George J. Renner Jr. House

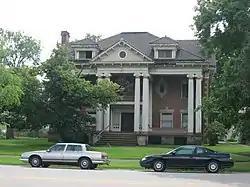
Front, seen from Wick Park

The George J. Renner Jr. House is a historic residence in the prestigious Wick Park neighborhood of Youngstown, Ohio, United States. Once home to the city's wealthiest brewer, it has been named a historic site.